Honda Gold Wing

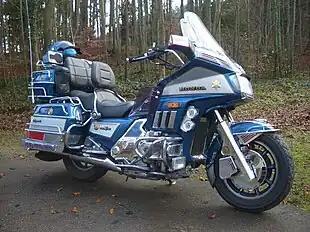
Honda Gold Wing GL1200 Full-Dresser

In 1985 Honda marked the tenth anniversary of the Gold Wing by launching a gold-painted "Limited Edition" model (GL1200L) luxuriously equipped with cruise control, auto-leveling rear suspension, an electronic trip computer and a four-speaker audio system. The significant development was that the GL1200L was furnished with Honda's programmed fuel injection system, previously used on the turbocharged CX500T and CX650T (variants of the GL500 and GL650 Silver Wing). Also known as the "LTD", 5372 units were built and sold only in North America. Claimed dry weight for the GL1200L was .